Women in classical Athens

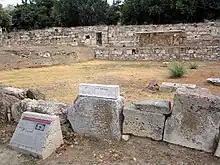
Though respectable Athenian women were expected to stay out of the public eye, responsibilities such as fetching water from the fountain house on the edge of the agora would have brought them out of the house.

In practice, only wealthy families would have been able to implement this ideology. Women's responsibilities would have forced them to leave the house frequently – to fetch water from the well or wash clothing, for example. Although wealthy families may have had slaves to enable free women to remain in the house, but most would not have had enough slaves to prevent free women from leaving at all. According to Gould, even Athenian women forced to work outside the home for economic reasons would have had a conceptual (if not physical) boundary preventing them from interacting with unrelated men. In contrast, Kostas Vlassopoulos has posited that some areas of Athens (such as the agora) were "free spaces" where women and men could interact.